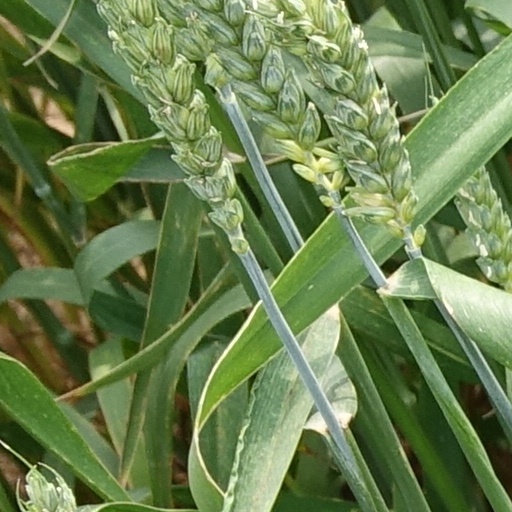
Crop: wheat